Leslie Butterscotch

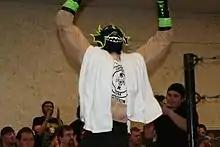
Hydra in 2008

Andrew Dinsmore is an American professional wrestler best known his time in the wrestling promotion Chikara as Hydra. During his time in Chikara, he was part of The Order of the Neo-Solar Temple and The Sea Donsters.